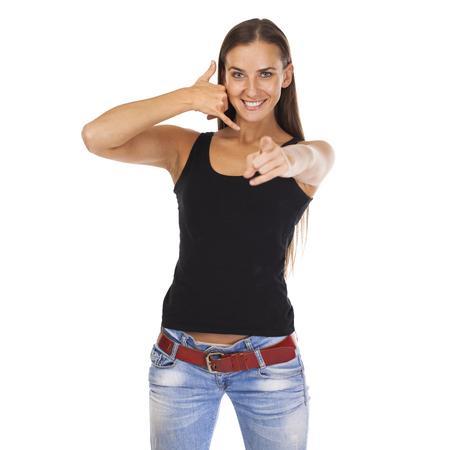
call me a pretty young woman pointing her finger at you , isolated on white background